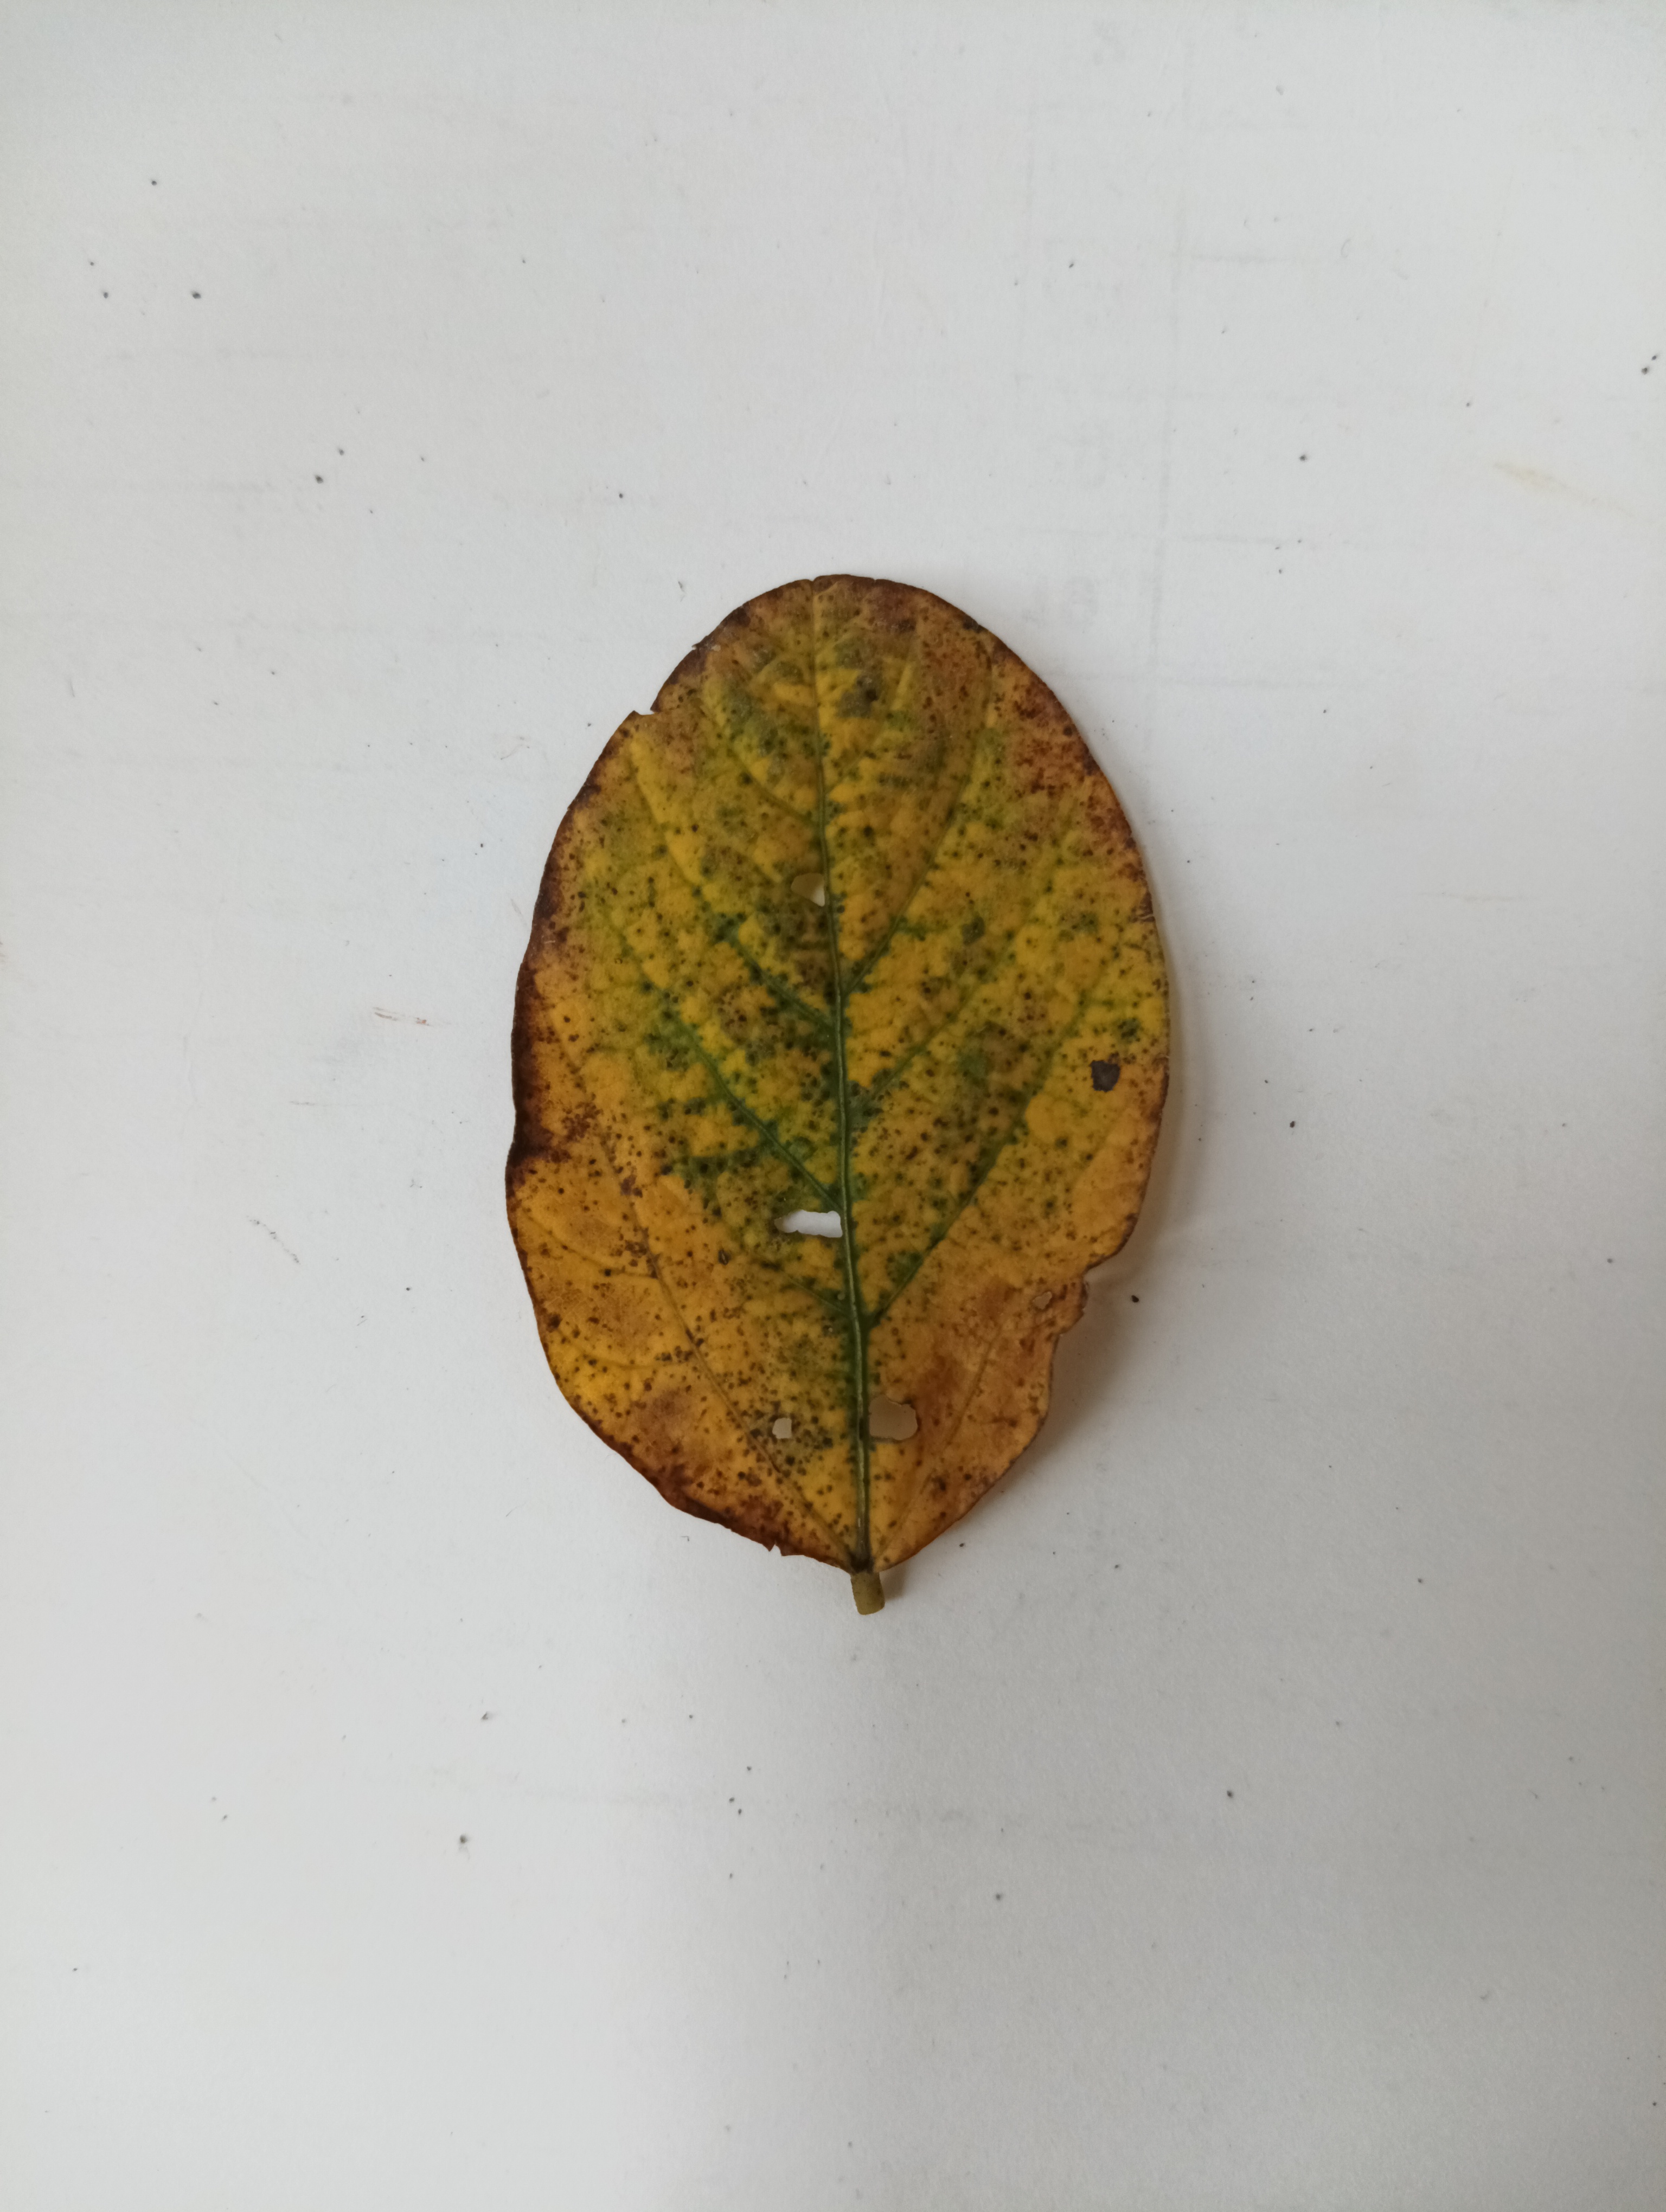
Label: Vein Necrosis